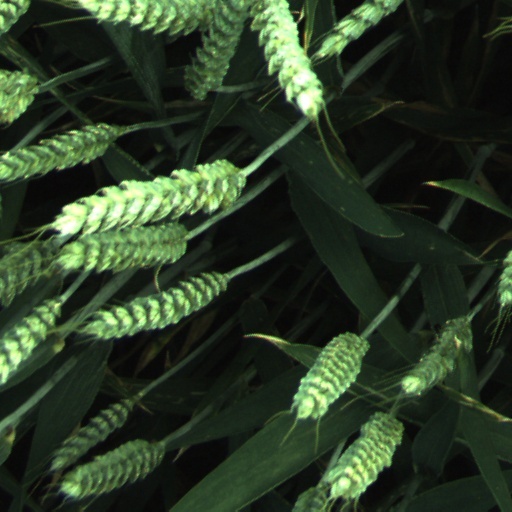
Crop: wheat